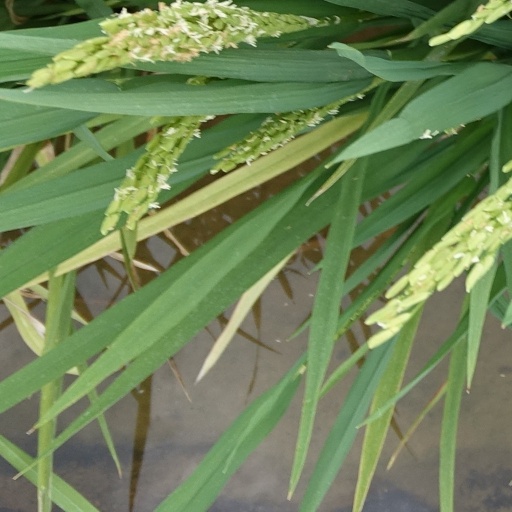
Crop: rice